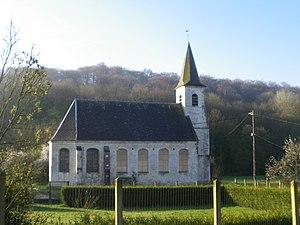
Vue de l'église Notre-Dame de Grincourt-lès-Pas.
Grincourt-lès-Pas est une commune française située dans le département du Pas-de-Calais en région Hauts-de-France.